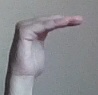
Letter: haa